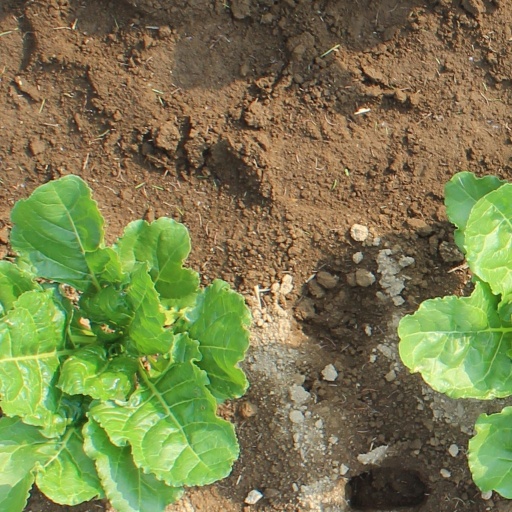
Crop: sugar beet